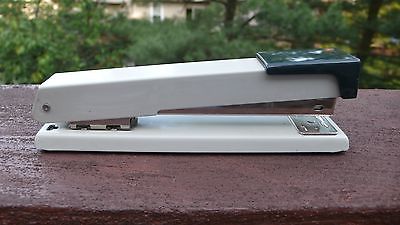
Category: stapler